Paris during the Second Empire

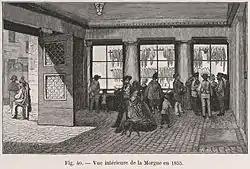
The Paris morgue in 1855, where bodies found floating in the Seine were put on display so they could be identified.

In the early part of the 19th century, the majority of Parisians were employed in commerce and small shops; but by the mid-19th century, conditions had changed. In 1864, 900,000 of the 1,700,000 inhabitants of Paris were employed in workshops and industry. These workers were typically employed in manufacturing, usually for the luxury market and on a small scale. The average atelier, or workshop, employed only one or two workers. Similar types of manufacturing tended to be located in particular areas of the city. Furniture-makers and craftsmen who worked with bronze were located in the Faubourg Saint-Antoine; makers of tassels were found in the Faubourg Saint-Denis; shops that specialized in fabric trimming and fringes ("passementerie") were found (and are still found) in the Temple area. Often the workshops were found in old houses on side streets. Thousands of crafts worked at home, making everything from watch chains to shoes and clothing. A large garment business could employ four thousand men and women, most working at home. In the Temple area, twenty-five thousand workers worked for five thousand employers.